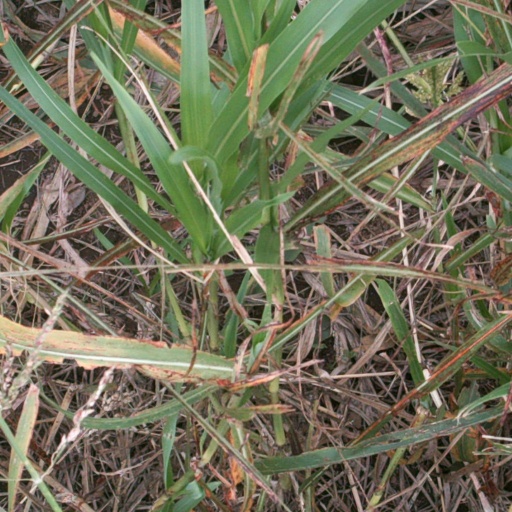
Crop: sorghum